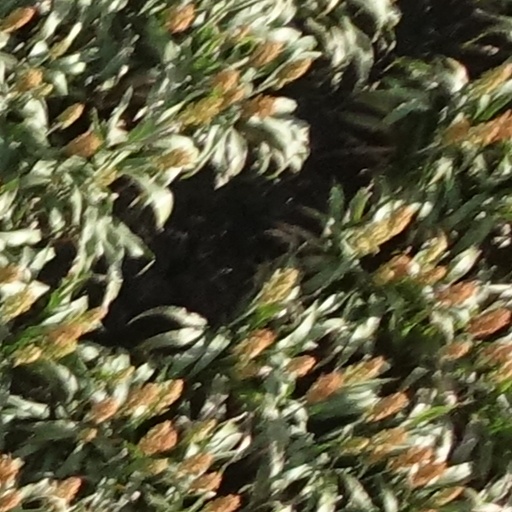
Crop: sorghum